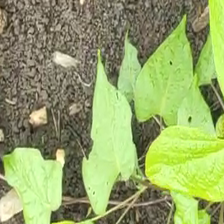
Weed species: Obscure_morning _glory(Ipomoea obscura)